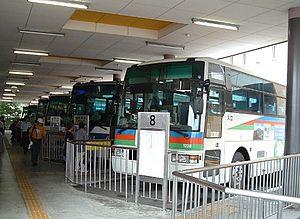
Une gare routière de voyageurs est une structure de correspondance entre plusieurs lignes de transports en commun voyageant par la route. Des réseaux de différentes envergures peuvent s'y rencontrer.